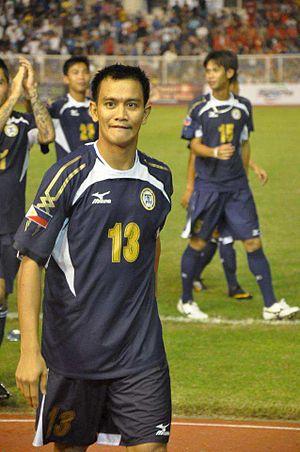
Emelio Caligdong, né le 28 septembre 1982 à Pototan aux Philippines, est un footballeur international philippin.